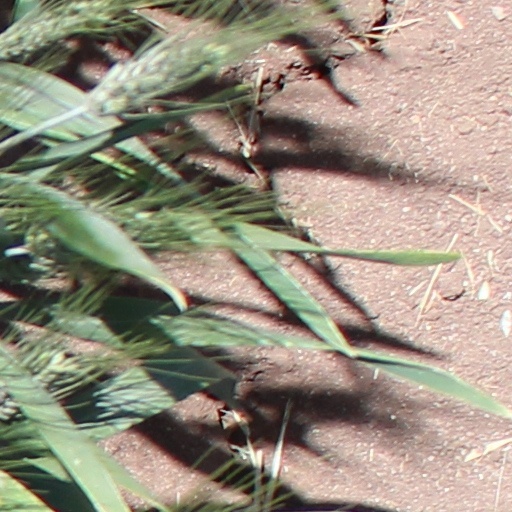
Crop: wheat